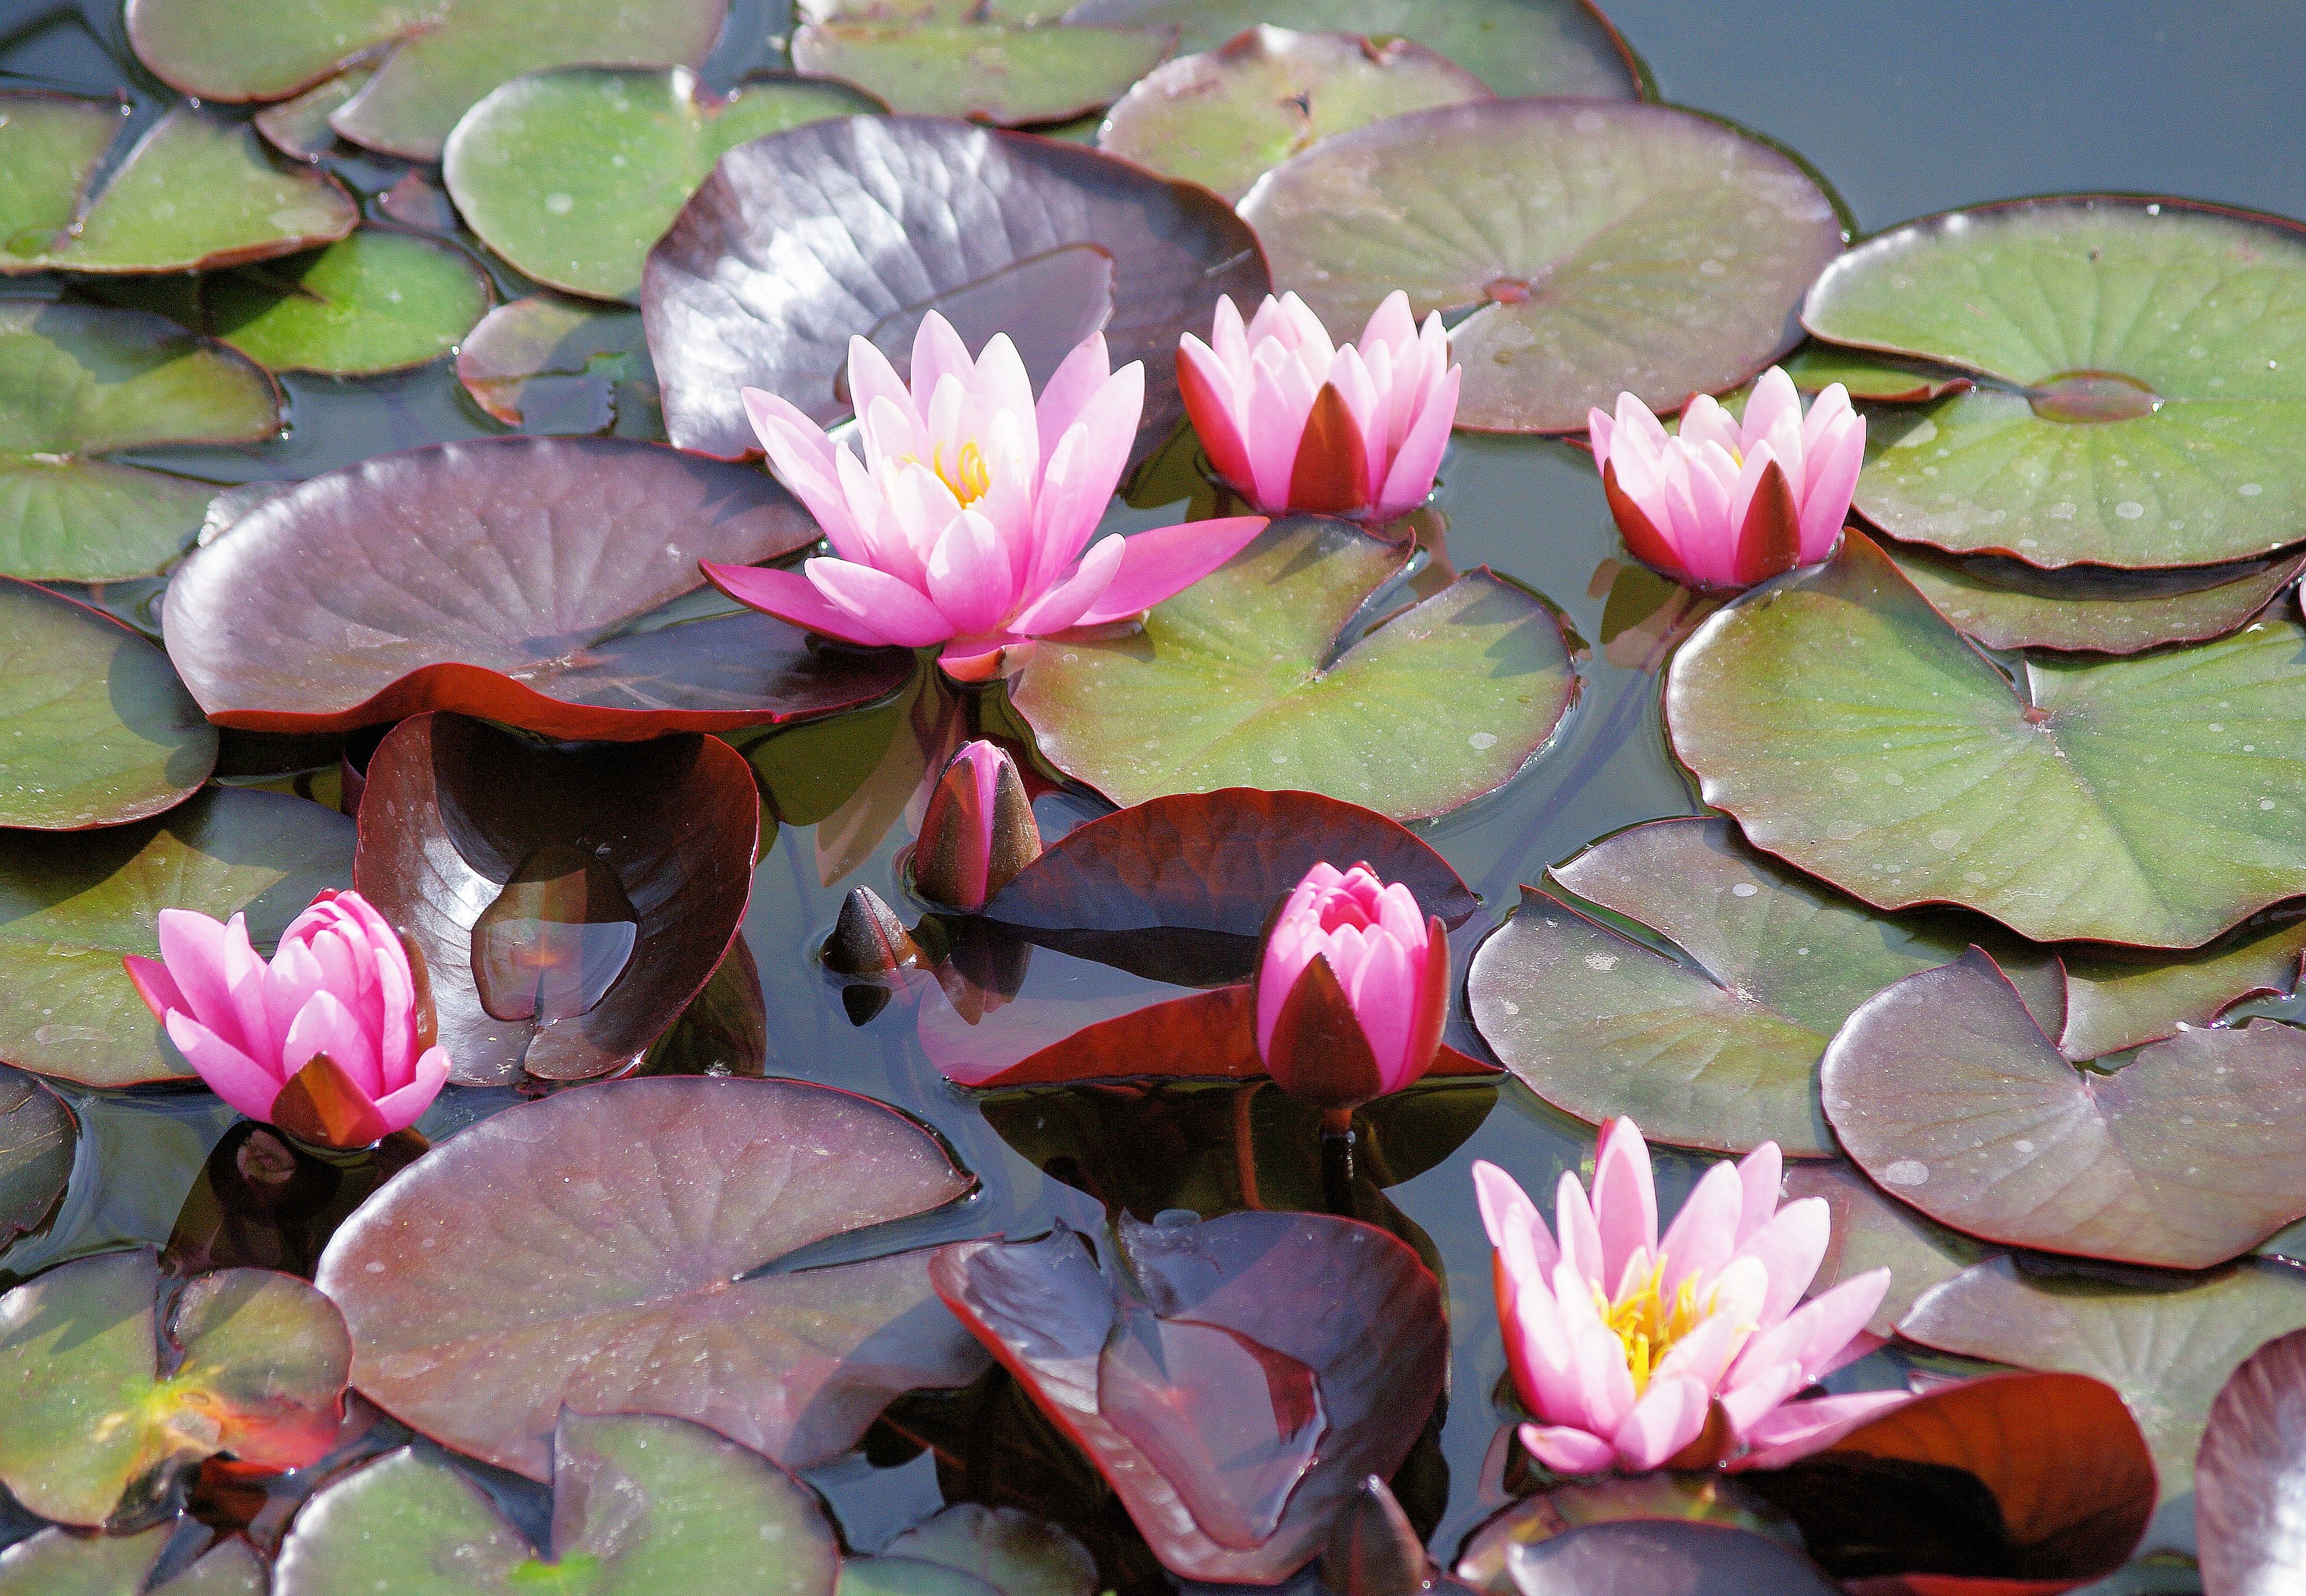
water, plant, leaf, flower, petal, floral, pond, botany, garden, sacred lotus, aquatic plant, flora, lotus, water lilies, floristry, flowering plant, land plant, lotus family